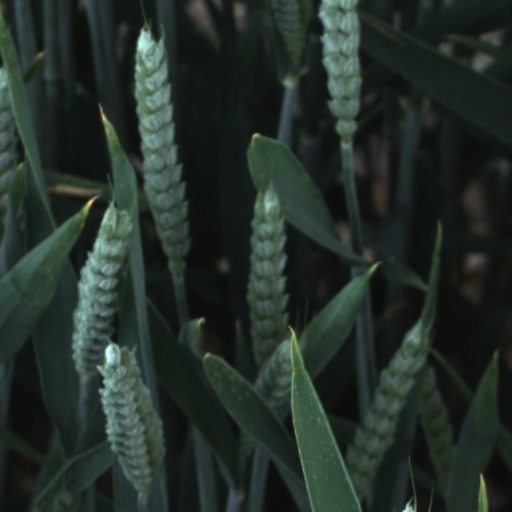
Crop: wheat